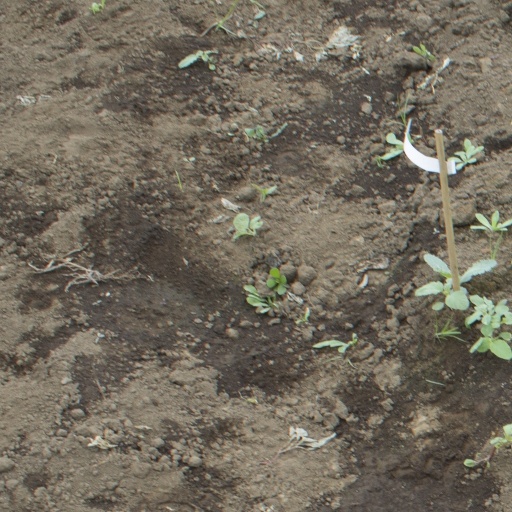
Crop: soybean